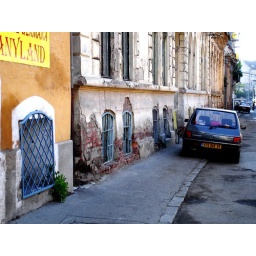
Old building near my car